Petar Nenadić

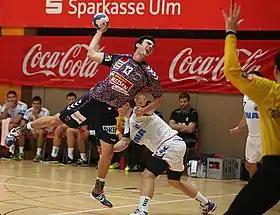
Nenadić in Füchse Berlin

On 17 July 2014, Nenadić signed on a one-year deal with German powerhouse Füchse Berlin, as a replacement for Bartlomiej Jaszka who retired right before the beginning of the pre-season, due to a serious shoulder injury. Nenadić finished the season as the Foxes' top goalscorer, with 169 goals (29 penalties) in the Bundesliga, leading Füchse Berlin to the 7th place in the Bundesliga. He finished as the 11th top goalscorer of the Bundesliga. Nenadić also scored 9 goals in the DHB-Pokal semi final against SC Magdeburg, but Füchse lost by one-goal margin, 27:26. He added 32 goals in the EHF Cup, including six goals in the final game against HSV Hamburg, as Füchse Berlin achieved its first European title ever. At the end of the season, Nenadić signed on a two-year contract extension with Füchse Berlin.